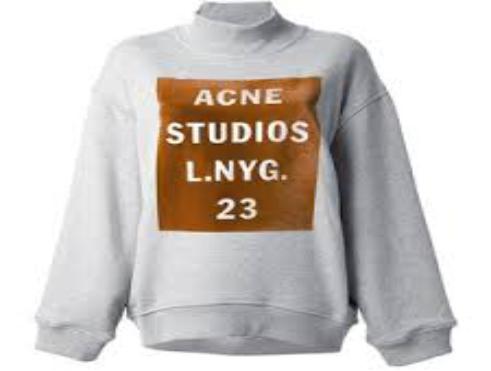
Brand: Acne Studios
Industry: Clothes